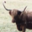
Label: cattle